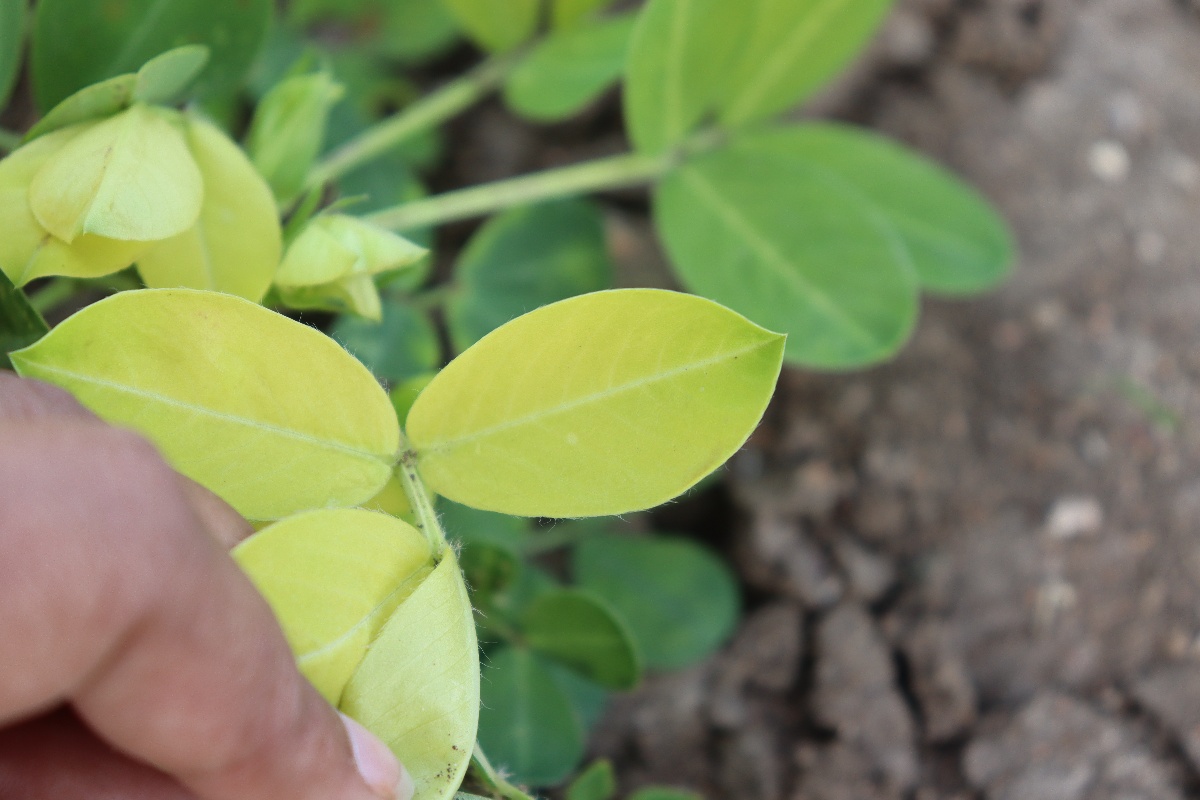
Label: nutrition deficiency